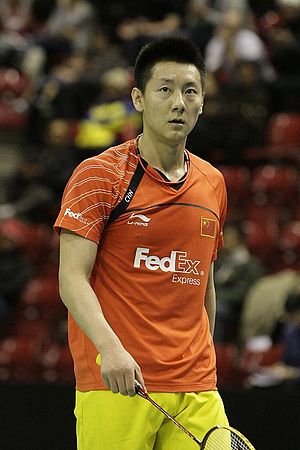
Chen Jin
Chen Jin er en tidligere kinesisk badmintonspiller. Ved VM i Paris i 2010 vandt han guld i herresingle ved at besejre Taufik Hidayat fra Indonesien i finalen med 21-13 i første sæt og 21-15 i andet sæt. n I 2008 deltog Chen Jin i de Olympiske lege i Beijing, hvor han tabte til sin landsmand Lin Dan i semifinalen og efterfølgende sikrede sig bronzemedaljen i herresingle ved at slå Lee Hyun Il fra Sydkorea 21-16 12-21 21-14.